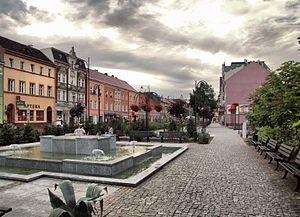
La voïvodie de Lubusz est une des seize régions administratives de la Pologne. Gorzów Wielkopolski est le chef-lieu de la voïvodie et Zielona Góra est le siège de la diétine régionale.